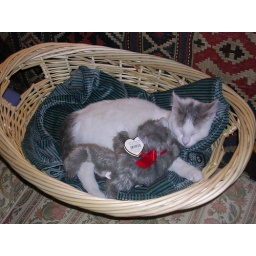
That cat slept in this basket with its little toy